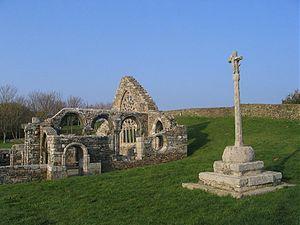
Le placître est un terrain, souvent herbeux, délimité par une clôture, fréquemment un mur, entourant les églises, chapelles ou fontaines bretonnes.
La chapelle de Languidou est située dans la commune de Plovan, en Bretagne. D'un point de vue administratif, elle est dans le département du Finistère, arrondissement de Quimper. D'un point de vue ethnographique, elle est dans le Pays Bigouden, en Basse-Cornouaille.